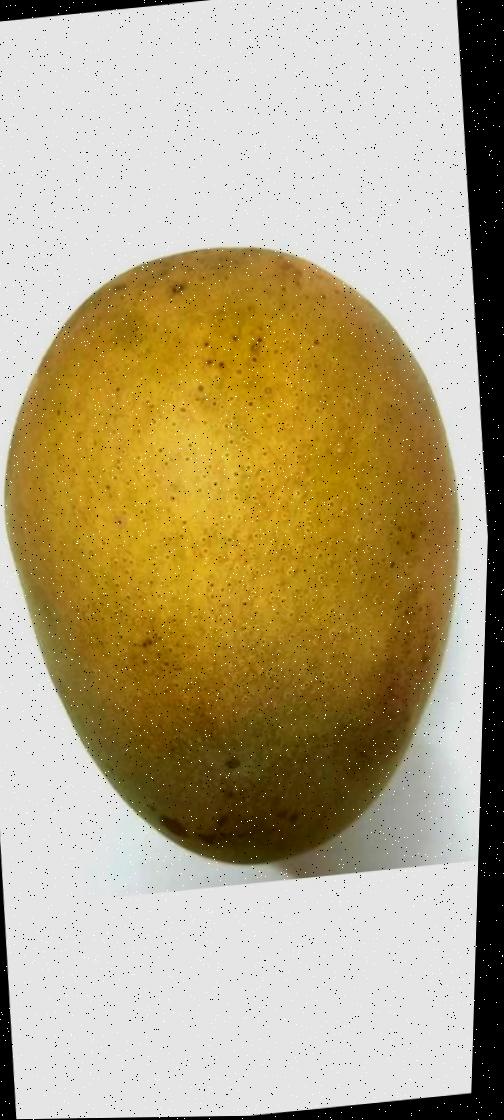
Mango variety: Himsagor